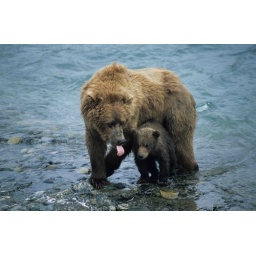
Mother and spring cub in river